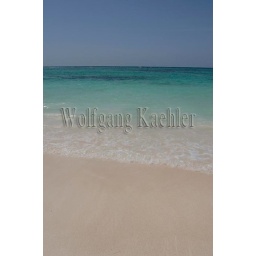
Mexico, yucatan peninsula, near cancun, riviera maya, akumal, white sand beach